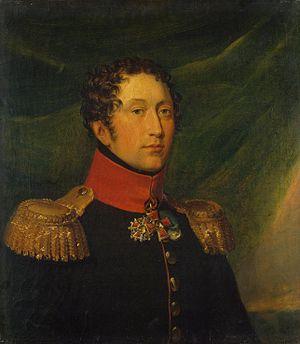
Le Régiment des chasseurs de la Garde, était à l'origine un bataillon de chasseurs de la garde impériale russe. Le régiment lui-même fut créé le 9 novembre 1796 par l'empereur Paul Iᵉʳ de Russie.